Court-martial of James, Lord Gambier

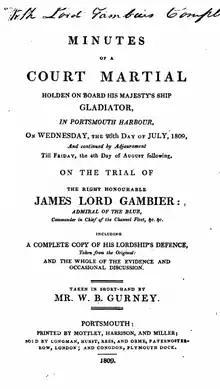
Coverpage of the minutes of Lord Gambier's court-martial, 1809.

The court-martial of James, Lord Gambier, was a notorious British naval legal case during the summer of 1809, in which Admiral Lord Gambier requested a court-martial to examine his behaviour during the Battle of Basque Roads in April of the same year. Noted for the acrimony and corruption of proceedings, it has been described as "one of the ugliest episodes in the internal history of the Royal Navy".